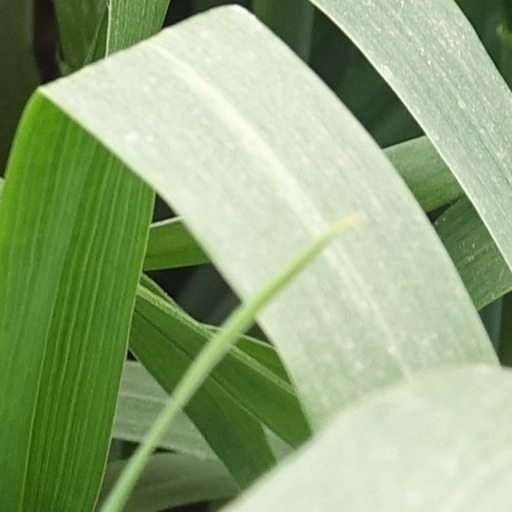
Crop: wheat